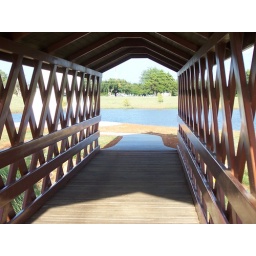
9/18/2007 - More landscaping done at the lighthouse. A sidewalk has been added from the bridge to around the lighthouse.